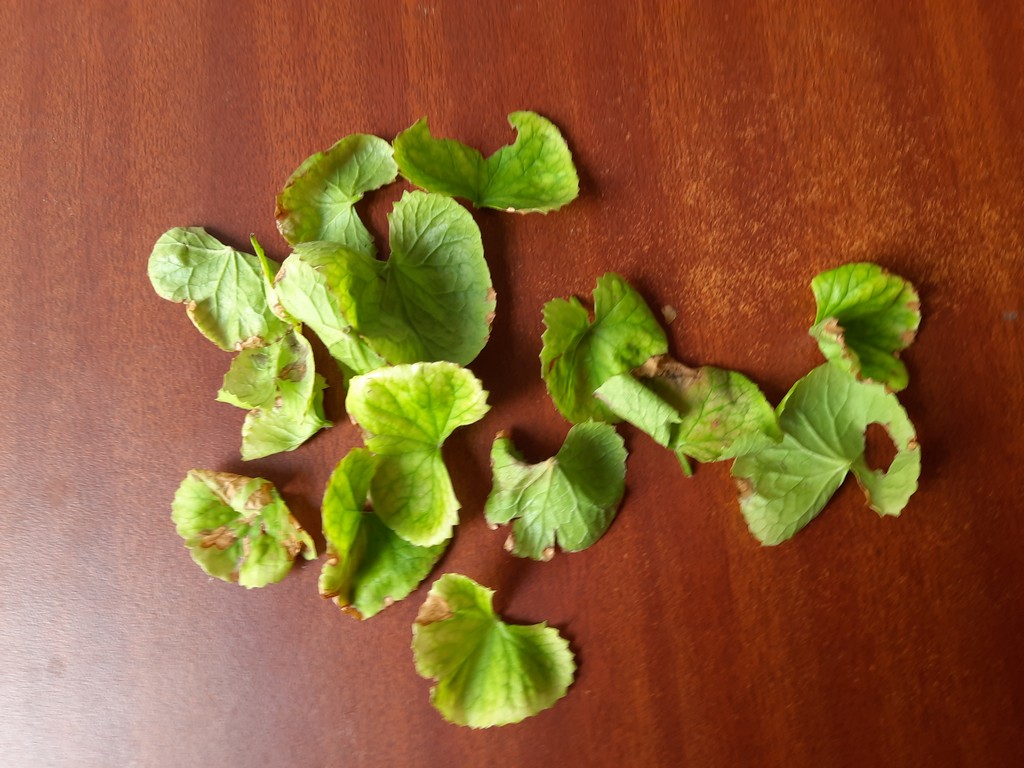
Label: Unhealthy